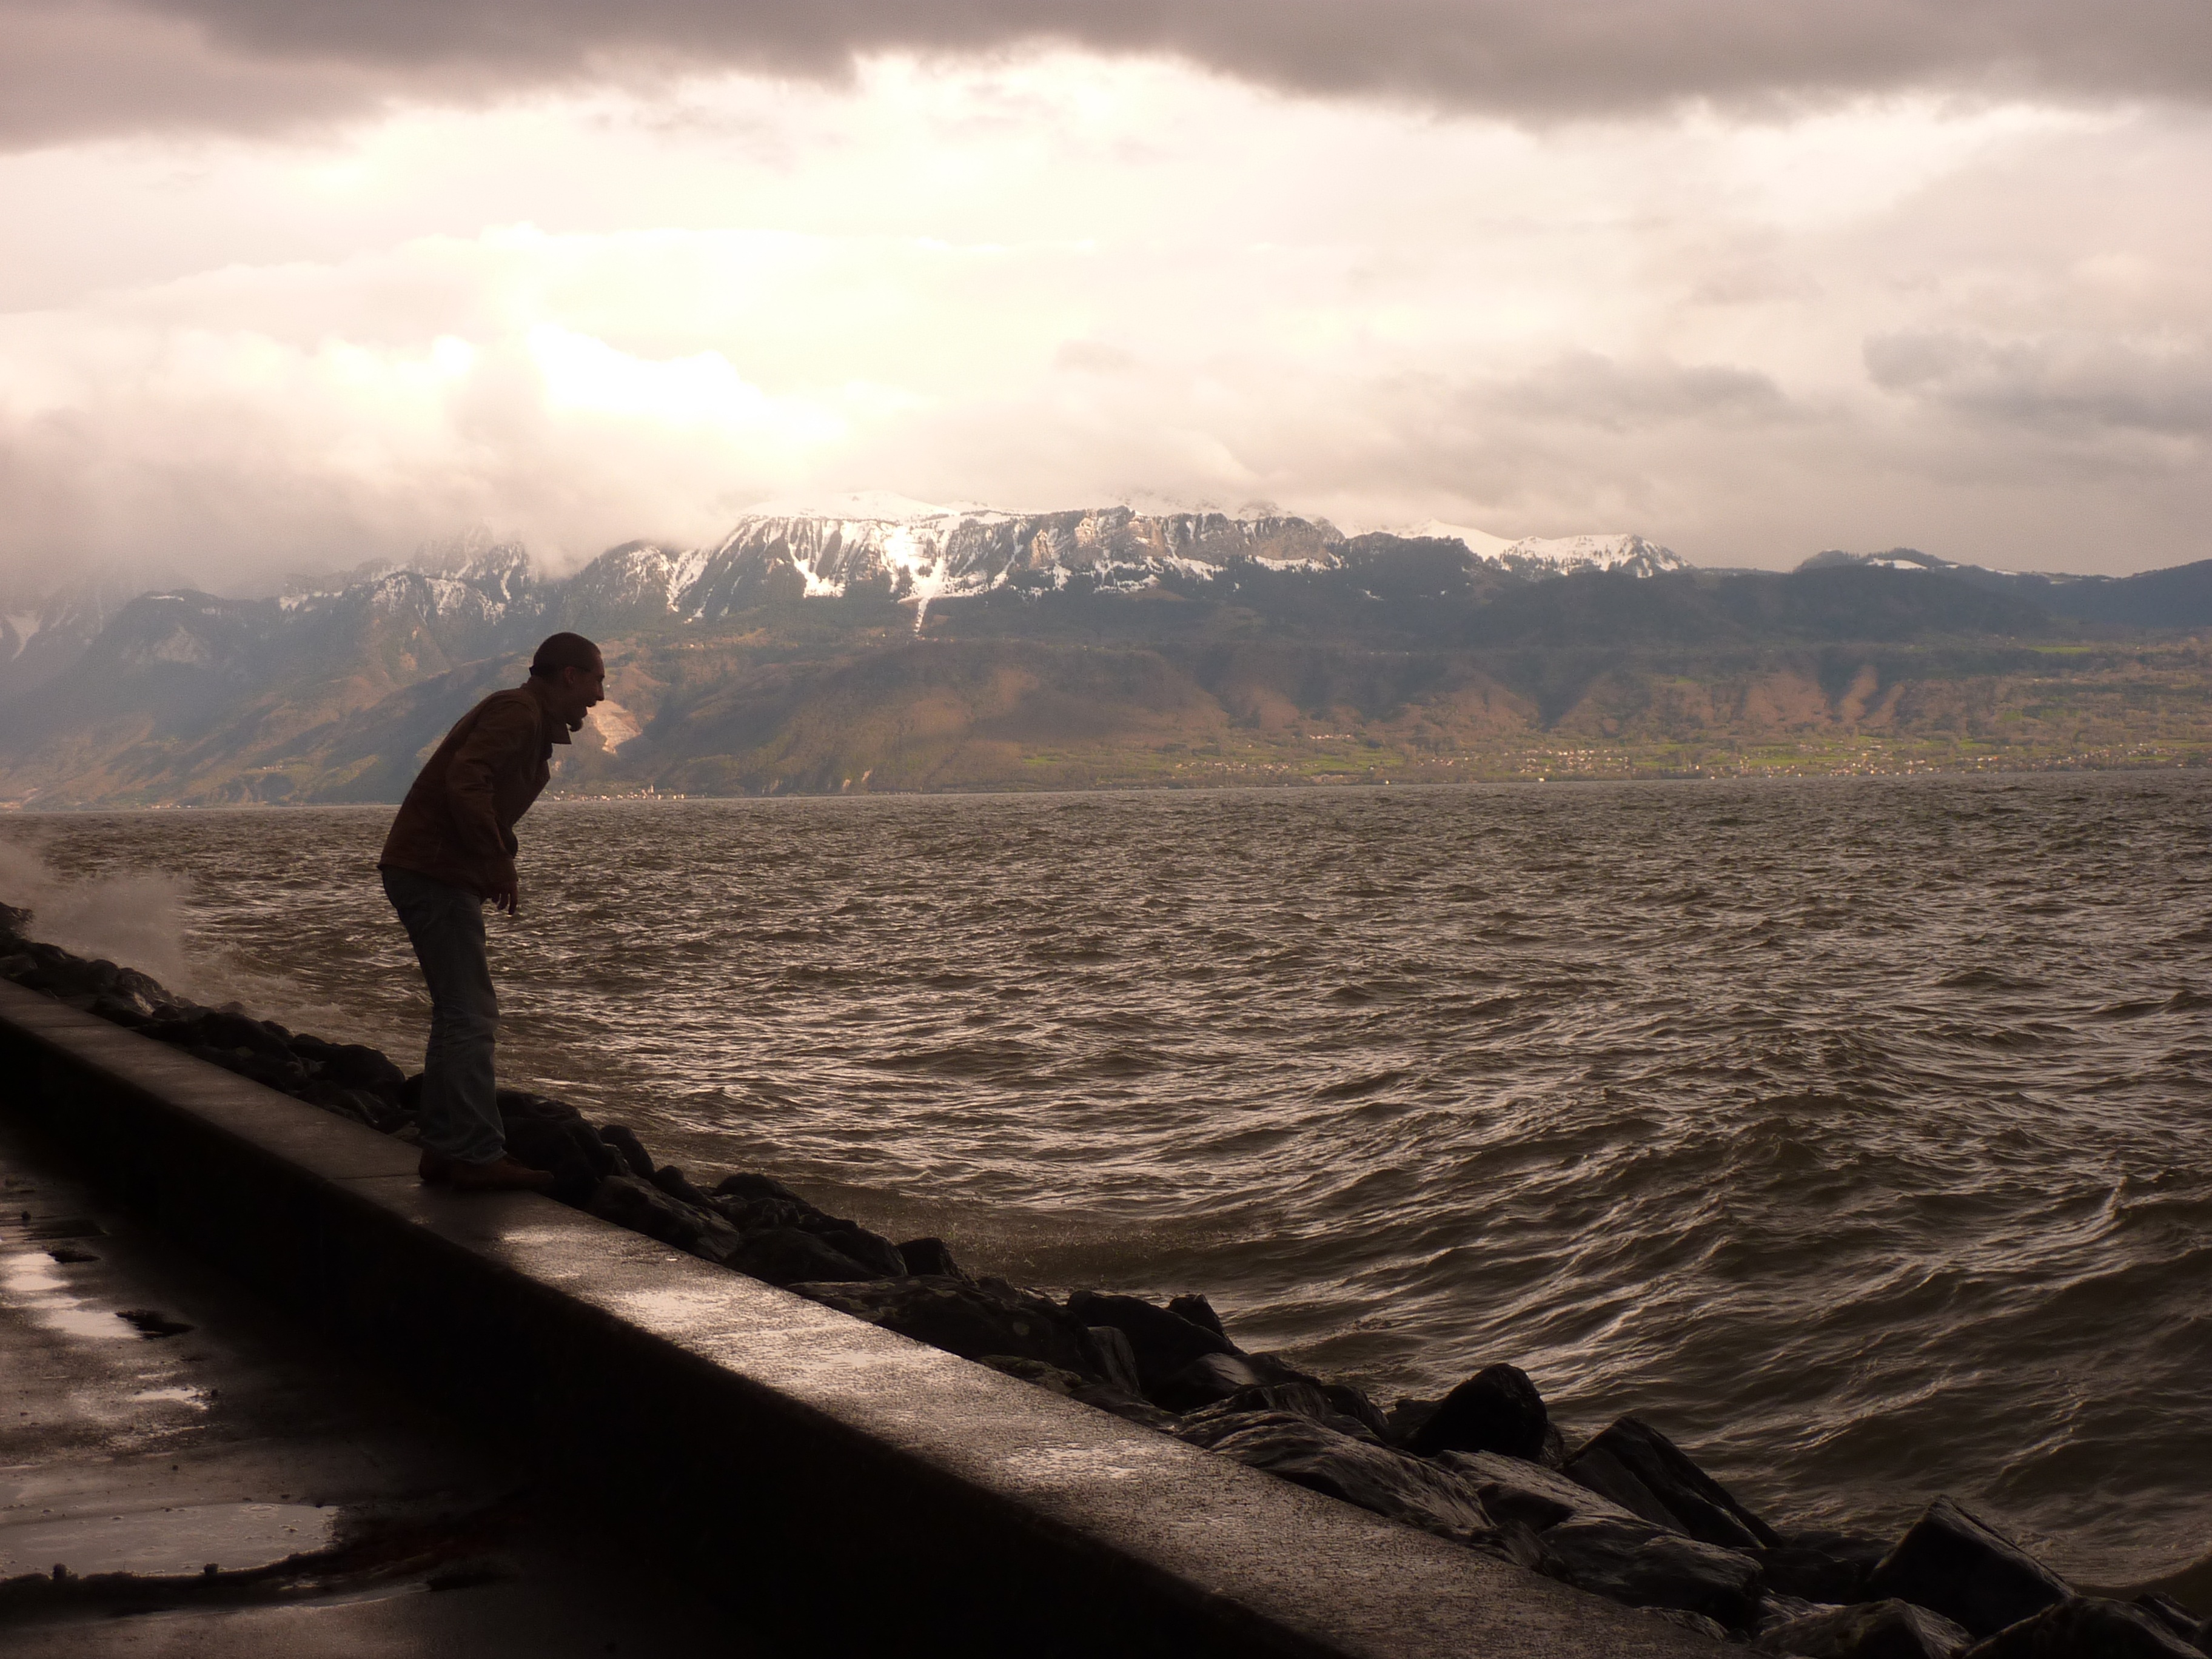
man, beach, sea, coast, rock, ocean, horizon, mountain, cloud, sky, sunrise, sunset, sunlight, morning, shore, wave, lake, dusk, evening, reflection, storm, body of water, scream, emotions, shout, bad weather, shope, egde